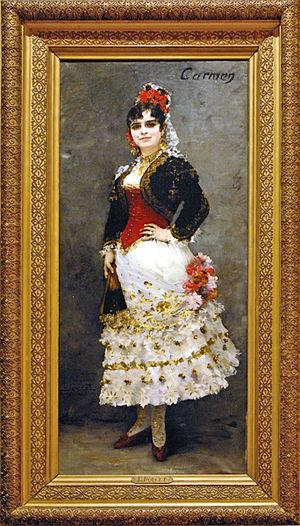
Mademoiselle Célestine Galli-Marié dans le rôle de Carmen par Henri Lucien Doucet 1886 Peinture à l'huile sur toile Tableau réalisé en Italie L'opéra Carmen de Georges Bizet a été représenté à l'Opéra pour la première fois en 1875. livret de Prosper Mérimée Bibliothèque-Musée de l'Opéra de Paris